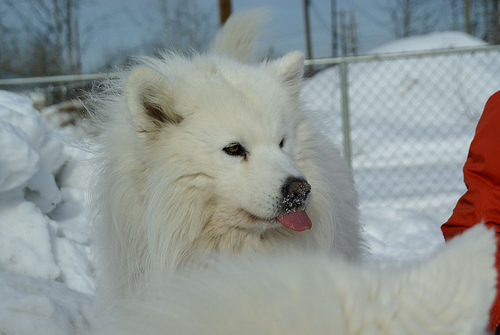
Breed: samoyed